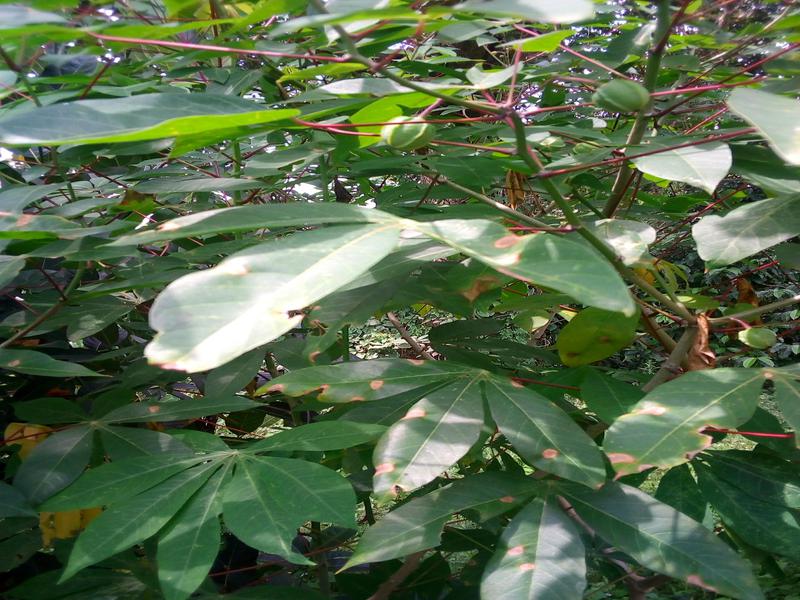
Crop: cassava
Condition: healthy